Cricket

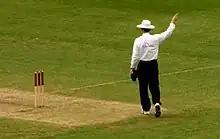
An umpire signals a decision to the scorers.

There are nine ways in which a batter can be dismissed: five relatively common and four extremely rare. When a batter is dismissed, they are said to have 'lost their wicket', and are barred from batting again in that inning; their team is also said to have 'lost a wicket'. Once a team has lost 10 wickets, its innings is over.